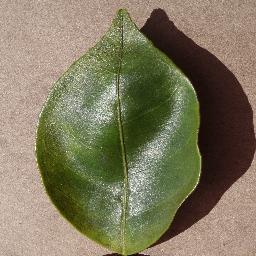
Label: Orange___Haunglongbing_(Citrus_greening)